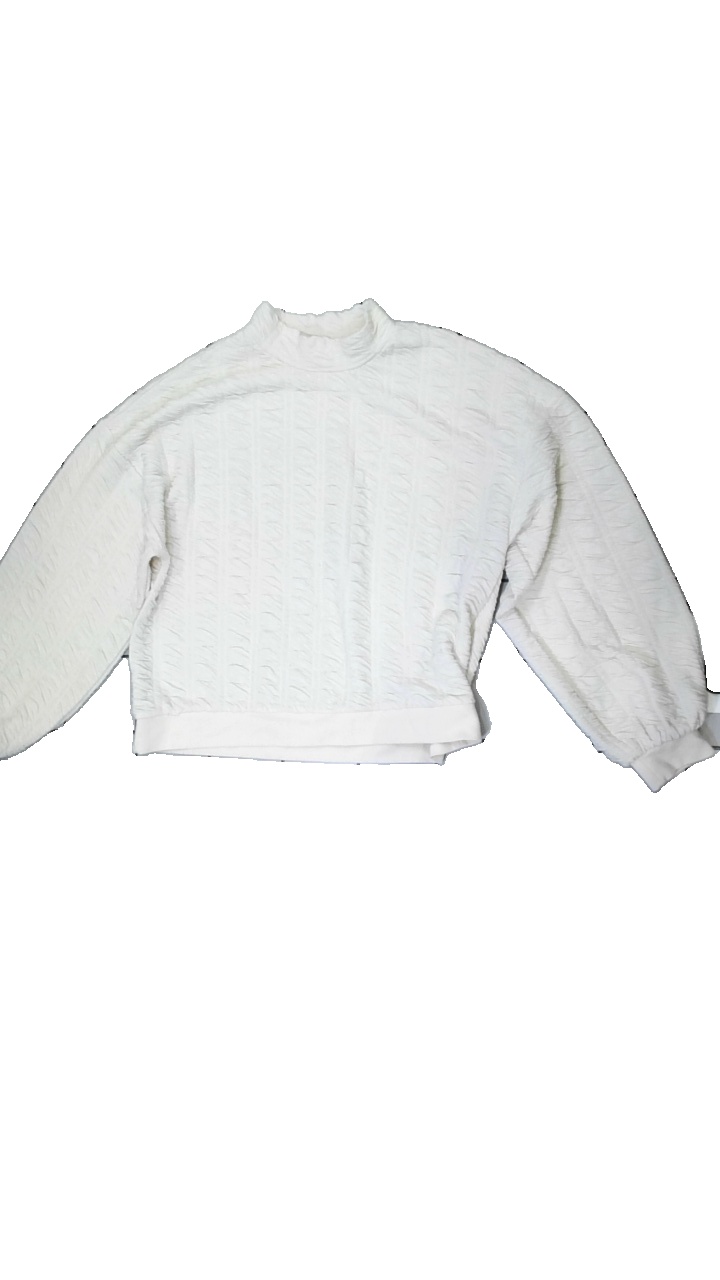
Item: Sweater (Ladies)
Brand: Pieces
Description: white sweater
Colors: White
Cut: Regular
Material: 100% Polyester
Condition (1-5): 2
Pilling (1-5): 2
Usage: Recycle
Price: <50